Hakea eriantha

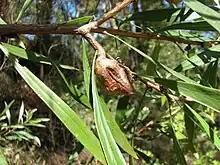
Leaves and fruit

Hakea eriantha, commonly known as tree hakea, is a shrub or small tree endemic to the east coast of Australia. It has white flowers on a woolly stem in leaf axils, long narrow leaves with reddish new growth. Found growing at higher altitudes in moist or sclerophyll "Eucalyptus" woodland.